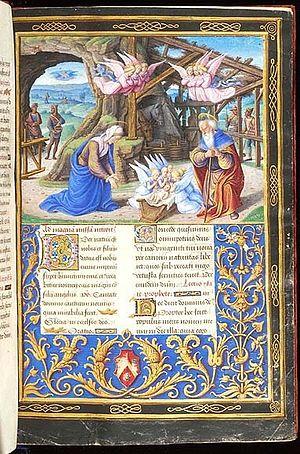
Missel Manuscrit 495 fol 8r
La famille Lallemant est une famille de riches bourgeois de Bourges qui appartient à l’élite commerciale, politique et culturelle de son temps, la fin du XVᵉ siècle et le début du XVIᵉ siècle. Ils font partie d'un milieu de marchands et financiers. En relation avec le pouvoir royal, lls exercent des charges municipales à Bourges et de receveurs de finances royales. Deux membres de la famille, les frères Jean Lallemant l'Aîné et Jean Lallemant le Jeune, sont surtout connus pour avoir fait édifier une demeure, l'hôtel Lallemant, qui est un exemple précoce de la Première Renaissance française. Acquis par la ville de Bourges en 1826, l'hôtel Lallemant abrite depuis 1951 le musée des arts décoratifs de Bourges.